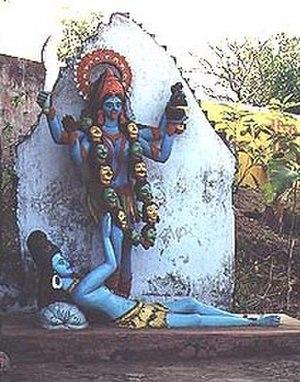
Kali est, dans l'hindouisme, la déesse de la préservation, de la transformation et de la destruction. C'est une forme terrifiante de Pārvatī représentant le pouvoir destructeur du temps. Son nom dérive du mot kāla, le temps en sanskrit, celui qui détruit toute chose. Celui qui la vénère est libéré de la peur de la destruction. Elle détruit le mal sous toutes ses formes et notamment les branches de l'ignorance, comme la jalousie ou la passion.